Dog Branch School

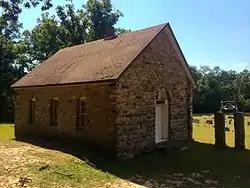

The Dog Branch School is a historic one-room schoolhouse building in rural southeastern Carroll County, Arkansas. It is located about east of the hamlet of Osage, a short way south of United States Route 412 off County Road 927. It is a single story gable-roofed structure, built out of rough-hewn fieldstone. It has a very limited, vernacular amount of Romanesque Revival and Italianate features, including an arched entry opening and segmented-arch openings for the windows. The school was built in 1898, and is unusual mainly because most district schools built in the region at the time were built out of wood. Its builders, the Bailey Brothers, also built the Stamps Store in Osage.